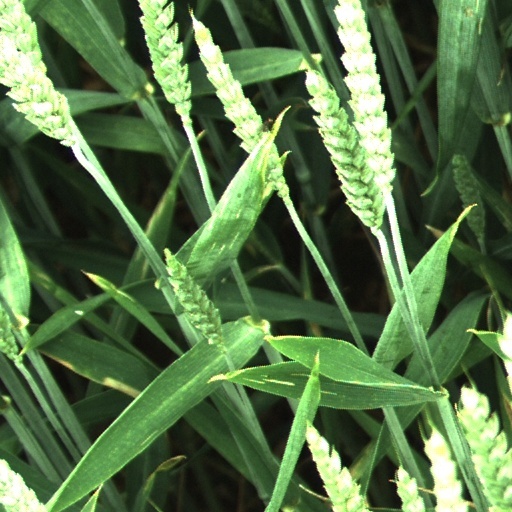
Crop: wheat